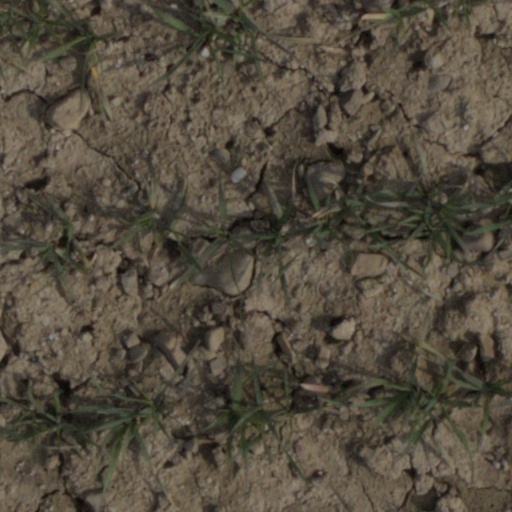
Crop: wheat